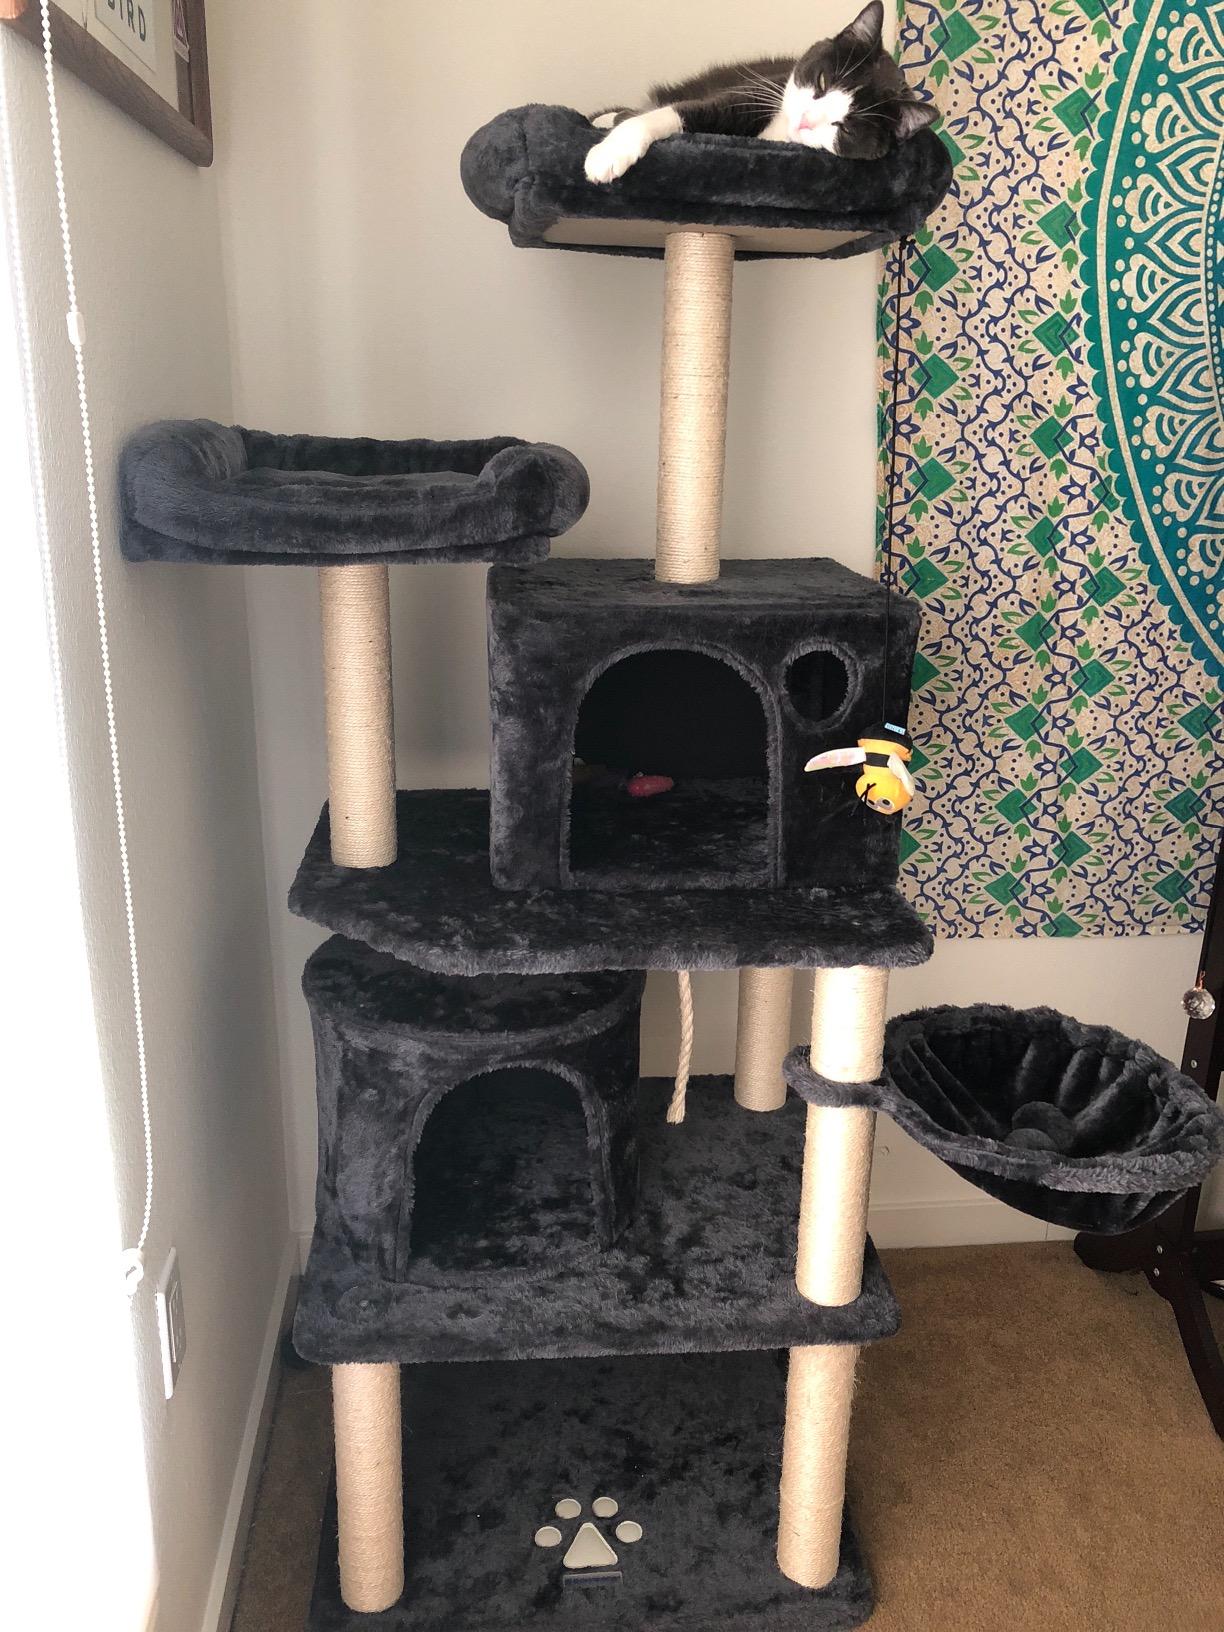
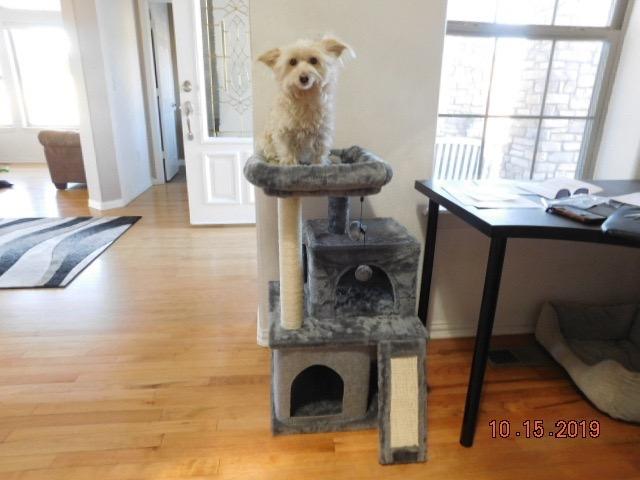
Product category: items_cat tree
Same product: no